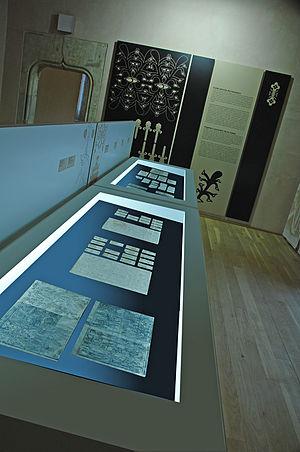
Le musée Fournier des cartes à jouer, situé à Vitoria-Gasteiz, est consacré à la conservation, à l'évaluation, à l'étude et à l'exposition de cartes à jouer, du monde entier et de tous les temps, pour l'intérêt du public, des chercheurs, des étudiants et des collectionneurs.